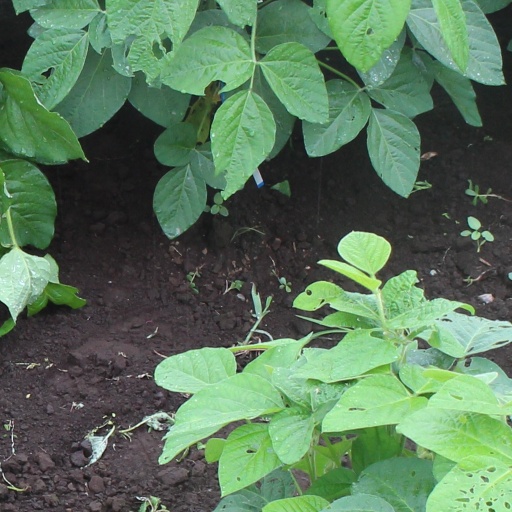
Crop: soybean